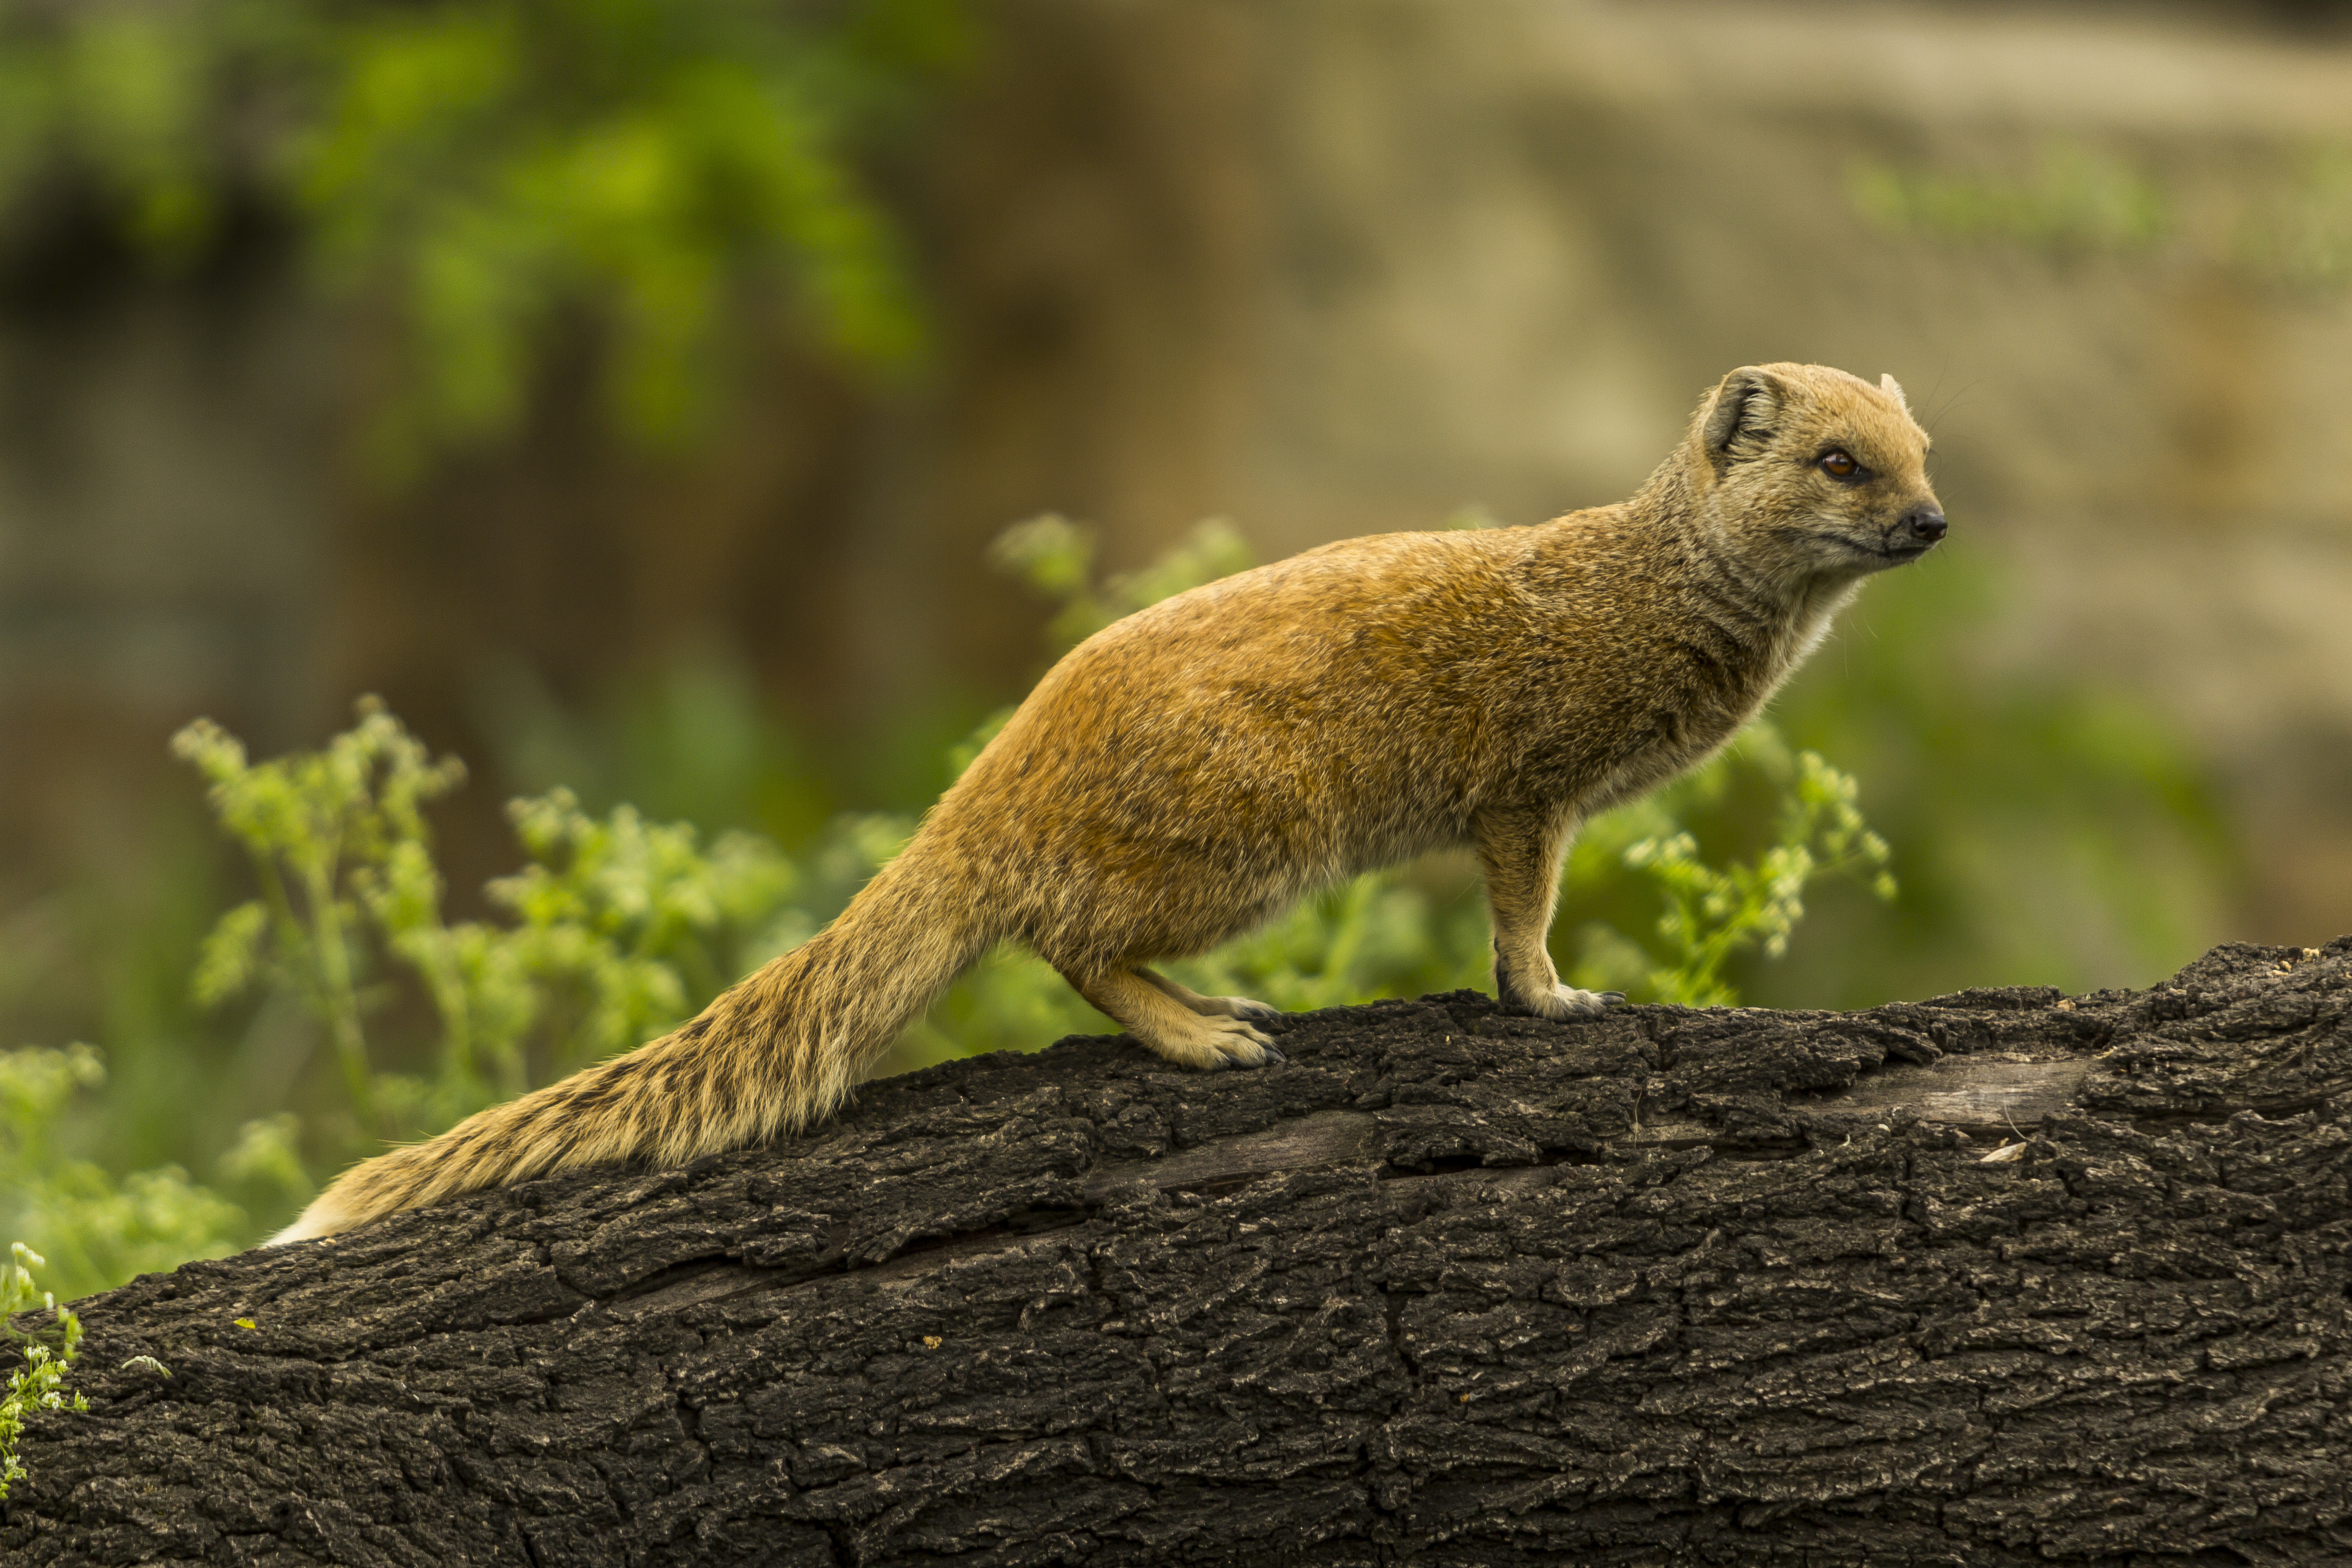
nature, animal, cute, wildlife, wild, zoo, fur, natural, africa, mammal, squirrel, rodent, fauna, south, furry, look, vertebrate, guard, carnivore, meerkat, mongoose, attention, yellow mongoose, red meerkat, alarmed, fox squirrel